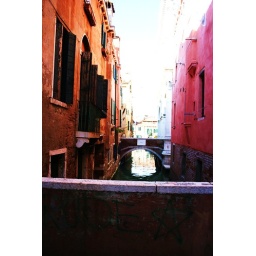
the sun hides in walls when the clouds are in sight.